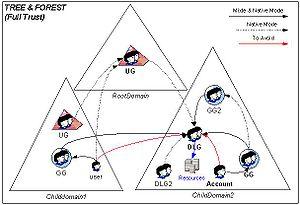
Active Directory est la mise en œuvre par Microsoft des services d'annuaire LDAP pour les systèmes d'exploitation Windows.